Fergus of Galloway

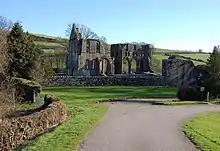
The ruinous remains of the Cistercian abbey of Dundrennan, perhaps founded or co-founded by Fergus. It is possible that monastery was founded partly as an act of penitence for Gallovidian atrocities committed in 1138 during the Scottish Crown's invasion of northern England.

The fact that Gilla Brigte, who may well have been Fergus's eldest child, later appears to have drawn his power from west of the river Cree could be evidence that this man's mother was a member of a prominent family from this region. Such an alliance could also explain Fergus's apparent westward expansion. Whatever the case, the fact that the Diocese of Whithorn was revived in about 1128, possibly at the hands of Fergus himself, could indicate that he purposely established an episcopal see that encompassed the entirety of his domain. The apparent extension of Fergus's authority into western Galloway may have been facilitated by the disintegration of the expansive nearby Kingdom of the Isles. Upon the death of the reigning Guðrøðr Crovan, King of the Isles, the Isles plunged into chaos, enduring periods of vicious dynastic kin-strife, overwhelming Norwegian overlordship, and Irish intrusion as well. By the end of the first quarter of the twelfth century, however, Guðrøðr Crovan's youngest son, Óláfr, seems to have been reinserted into the Isles by Henry I, King of England. This restoration of the Crovan dynasty appears to have formed part of the English Crown's extension of influence into the Irish Sea region. Another aspect of this expansion was the establishment of David, a younger brother of the reigning Alexander I, King of Scotland, as Henry I's vassal.